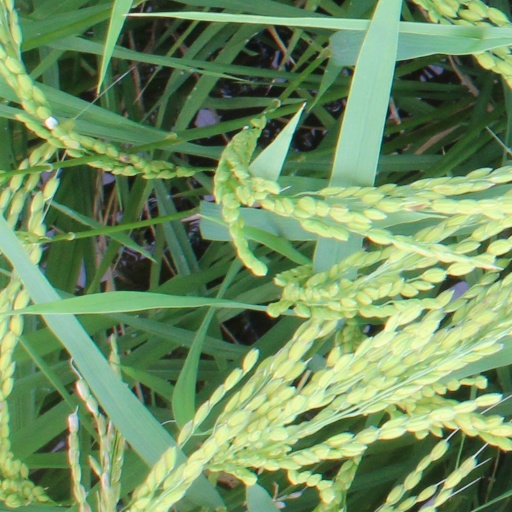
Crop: rice